Gheorghe Flondor

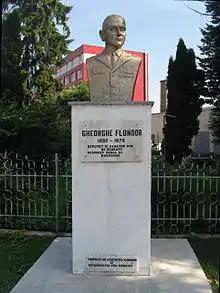
Bust of Flondor în Rădăuți

During the trial, twelve Romanian citizens of Jewish origin from Siret went to the State Notary of the former Siret Raion, Suceava Region, and signed a declaration affirming that "during the racial persecutions, [Flondor] had a fair, democratic and well-intentioned attitude toward the Jewish population, helping it at critical moments in relation to the racial persecution against the Jews by the fascist authorities". However, the tribunal did not take this declaration into account.